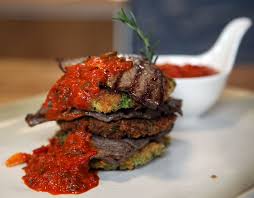
Yemek: mucver